Fignévelle

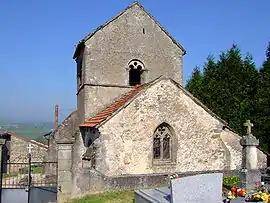
The church in Fignévelle

Fignévelle is a commune in the Vosges department in Grand Est in northeastern France.